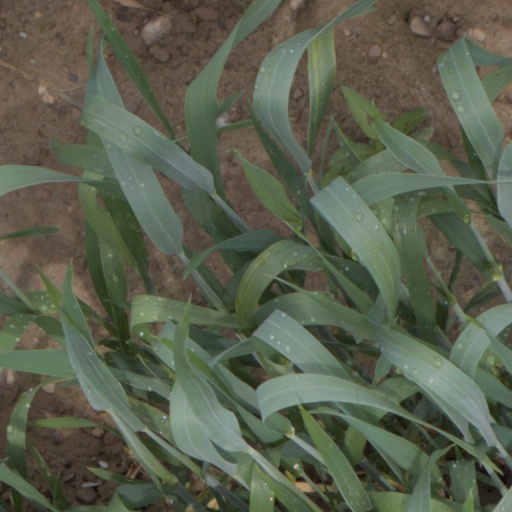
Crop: wheat